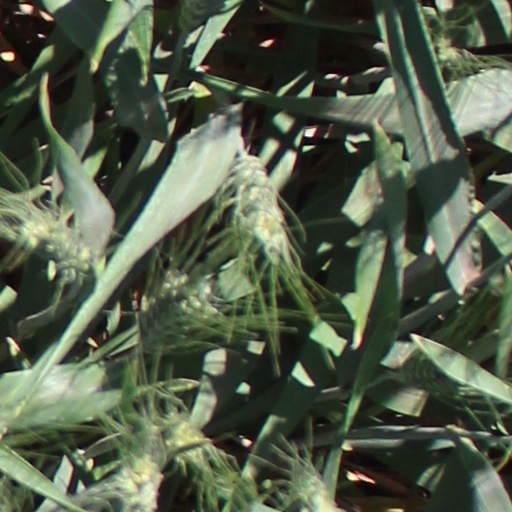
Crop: wheat